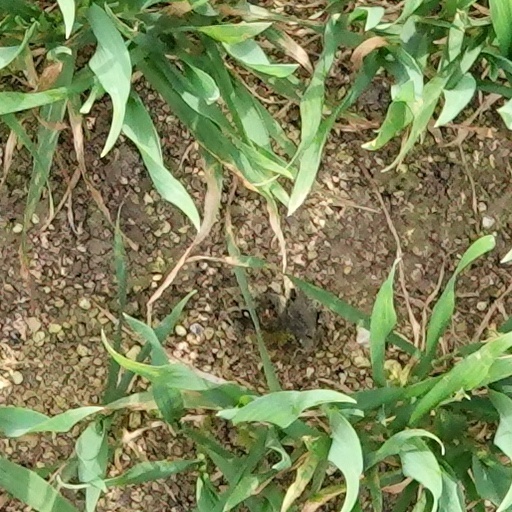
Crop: wheat